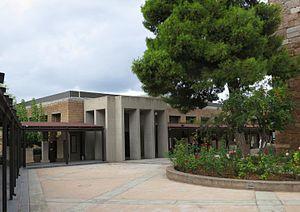
Le musée archéologique de Thèbes est un important musée grec qui conserve et présente les produits des fouilles archéologiques effectuées en Béotie, couvrant toutes les périodes du Paléolithique à l'époque post-byzantine. Il est aussi le siège du bureau des antiquités de Béotie, basé à Thèbes.